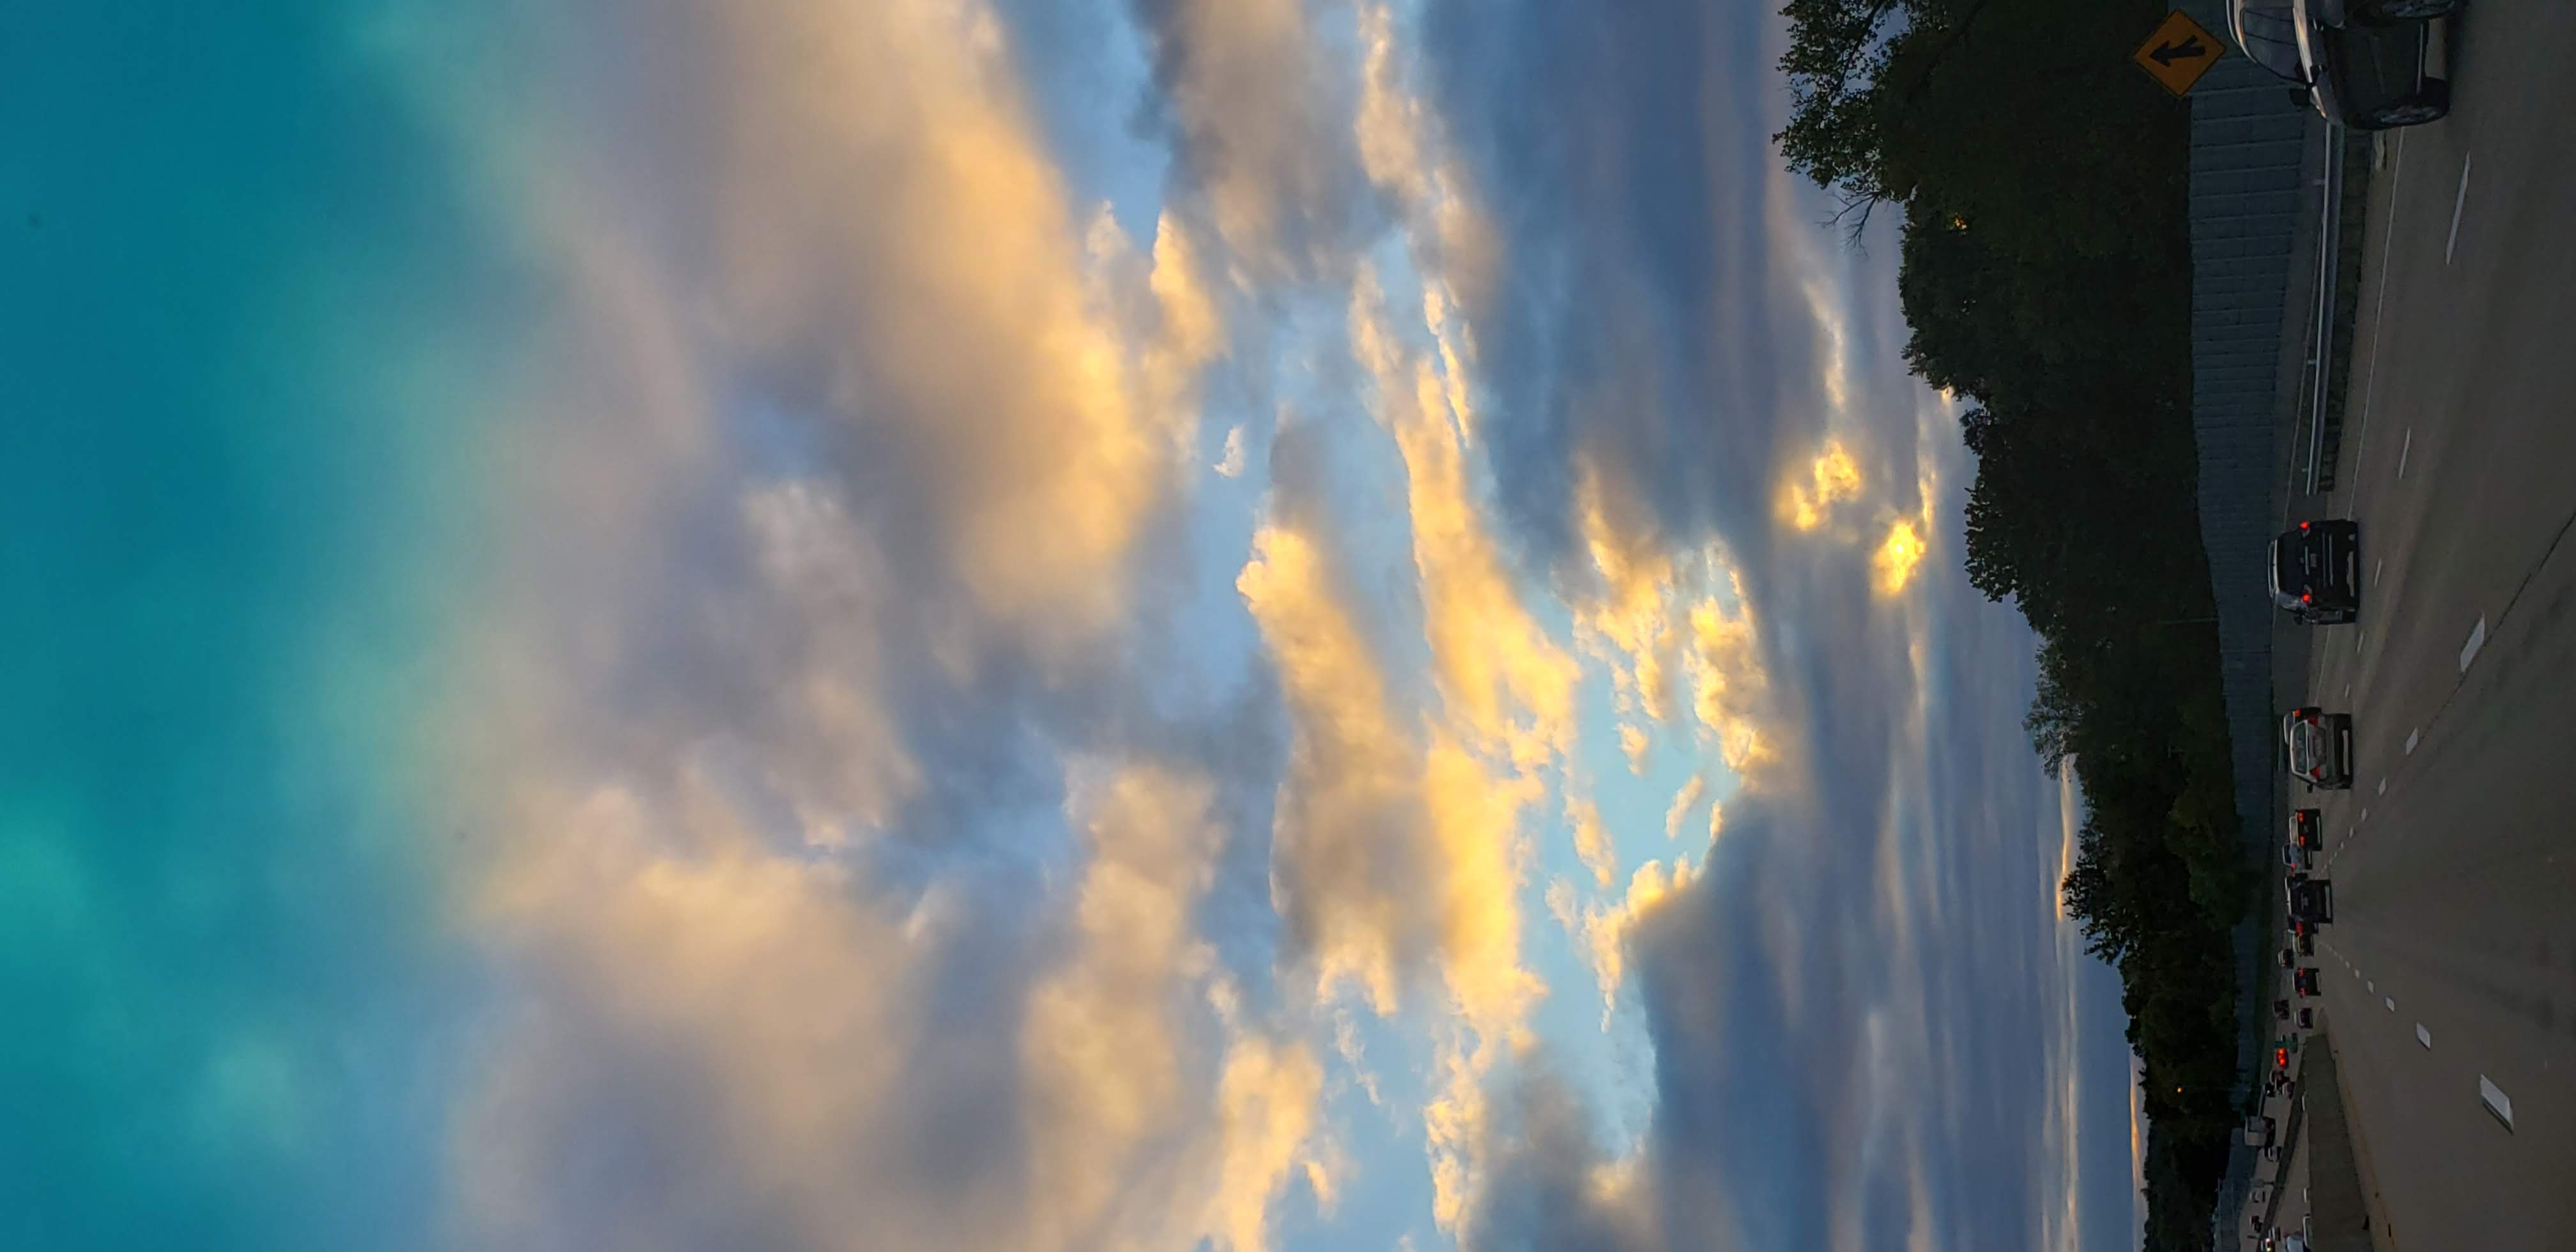
blue, sunset, sky, cloud, atmosphere, daytime, smoke, water, sunlight, geological phenomenon, meteorological phenomenon, tree